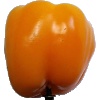
Label: Pepper Yellow 1